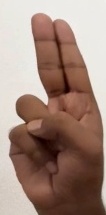
ASL sign: U